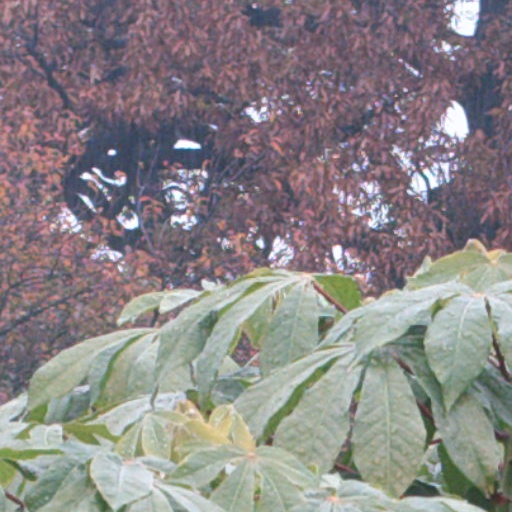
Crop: cassava